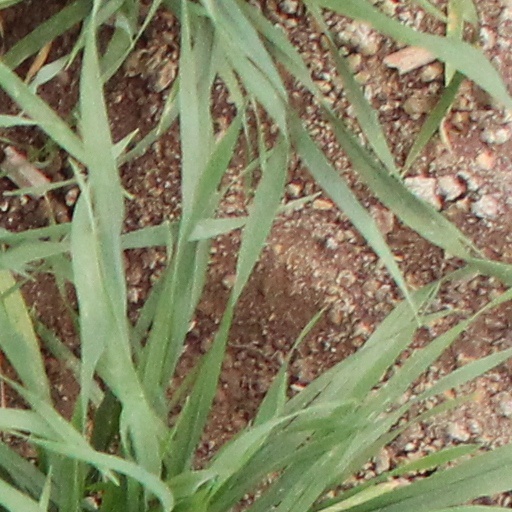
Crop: wheat